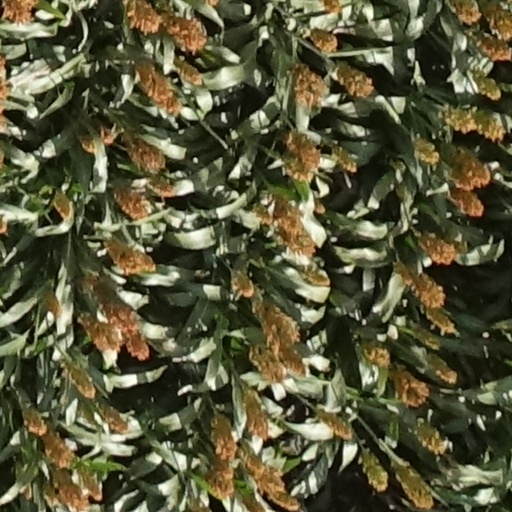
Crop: sorghum